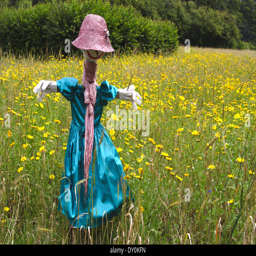
scarecrow in a flower meadow